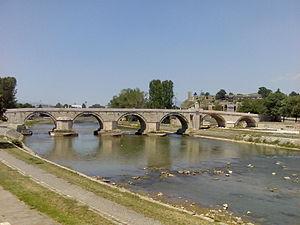
Tsentar ou Centar est une des dix municipalités spéciales qui constituent la ville de Skopje, capitale de la République de Macédoine. Elle comptait en 2002 45 412 habitants et fait 7,52 km².